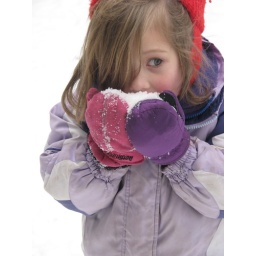
Ada was thirsty, but no water bottle - then suddenly realized she was surrounded by water crystals.